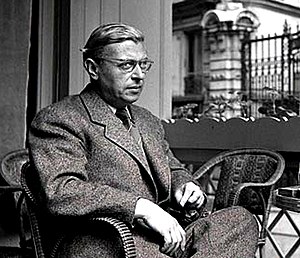
Filosofiens historie / Vestlig filosofi / Filosofien efter Kant / Kontinentalfilosofi og analytisk filosofi
Jean-Paul Sartre
Filosofiens historie starter i Grækenland i det 6. århundrede f.Kr. med Thales som den første filosof og går frem til nutiden. Hvordan filosofiens historie skal beskrives er en stående filosofisk diskussion der bl.a. kan behandles ud fra et historiefilosofisk synpunkt. Idéhistorie er beslægtet med filosofens historie men opfattes typisk som mere bredt orienteret. Filosofihistorie kan orienteres på flere måder